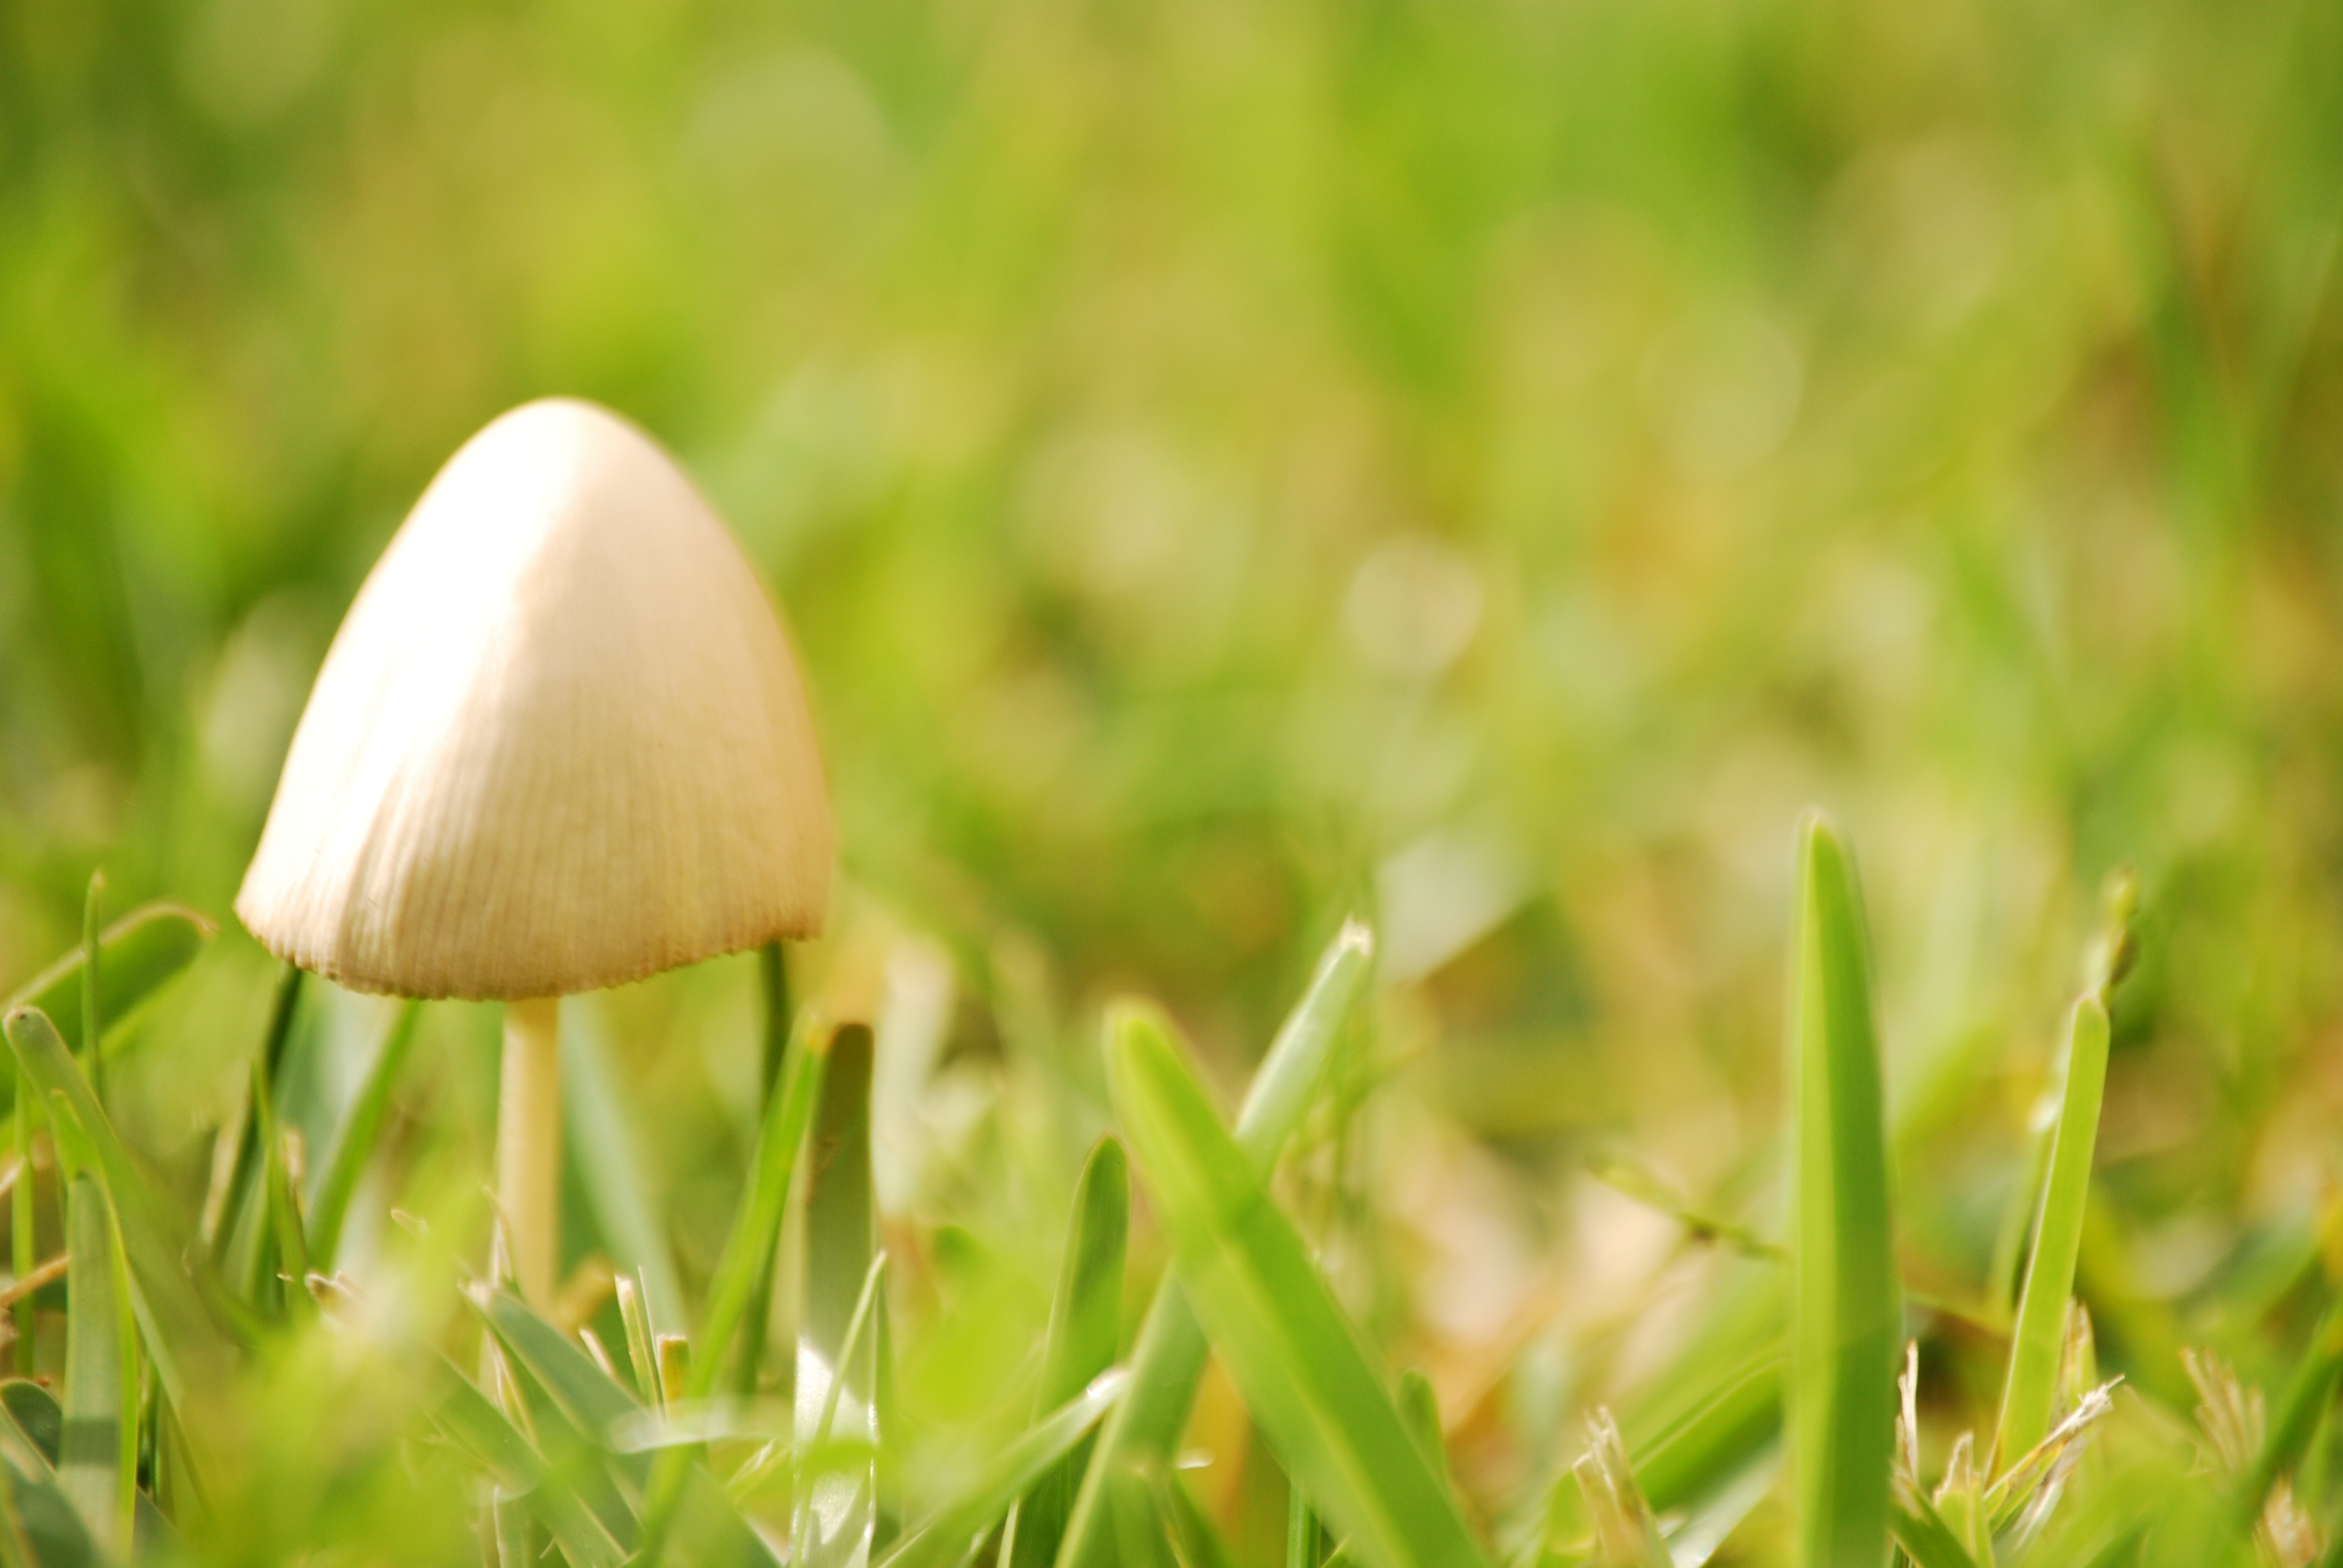
nature, grass, plant, field, lawn, meadow, prairie, sunlight, leaf, flower, summer, spring, green, mushroom, garden, flora, wildflower, close up, leaves, fungus, grassland, habitat, macro photography, natural environment, grass family